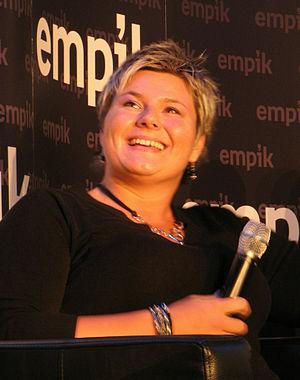
Kamila Skolimowska, née le 4 novembre 1982 à Varsovie, décédée le 18 février 2009, est une ancienne athlète polonaise. Elle a été championne olympique du lancer du marteau en 2000 à Sydney.